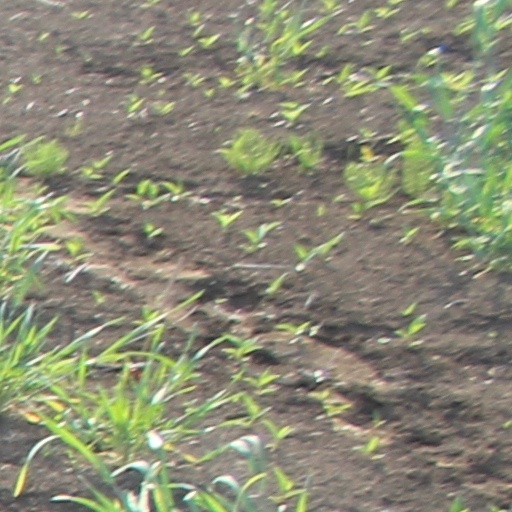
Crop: wheat